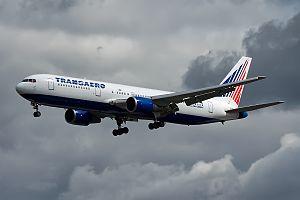
Transaero est la première compagnie aérienne privée dans l’histoire de la Russie basée à l'aéroport international Domodedovo. Elle a été créée le 5 novembre 1991 et était la deuxième compagnie aérienne russe derrière Aeroflot. Elle a cessé ses opérations le 25 octobre 2015.